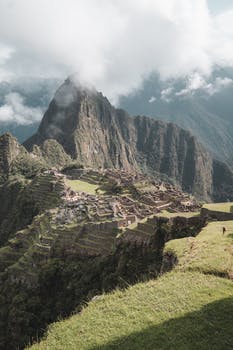
Label: No Watermark